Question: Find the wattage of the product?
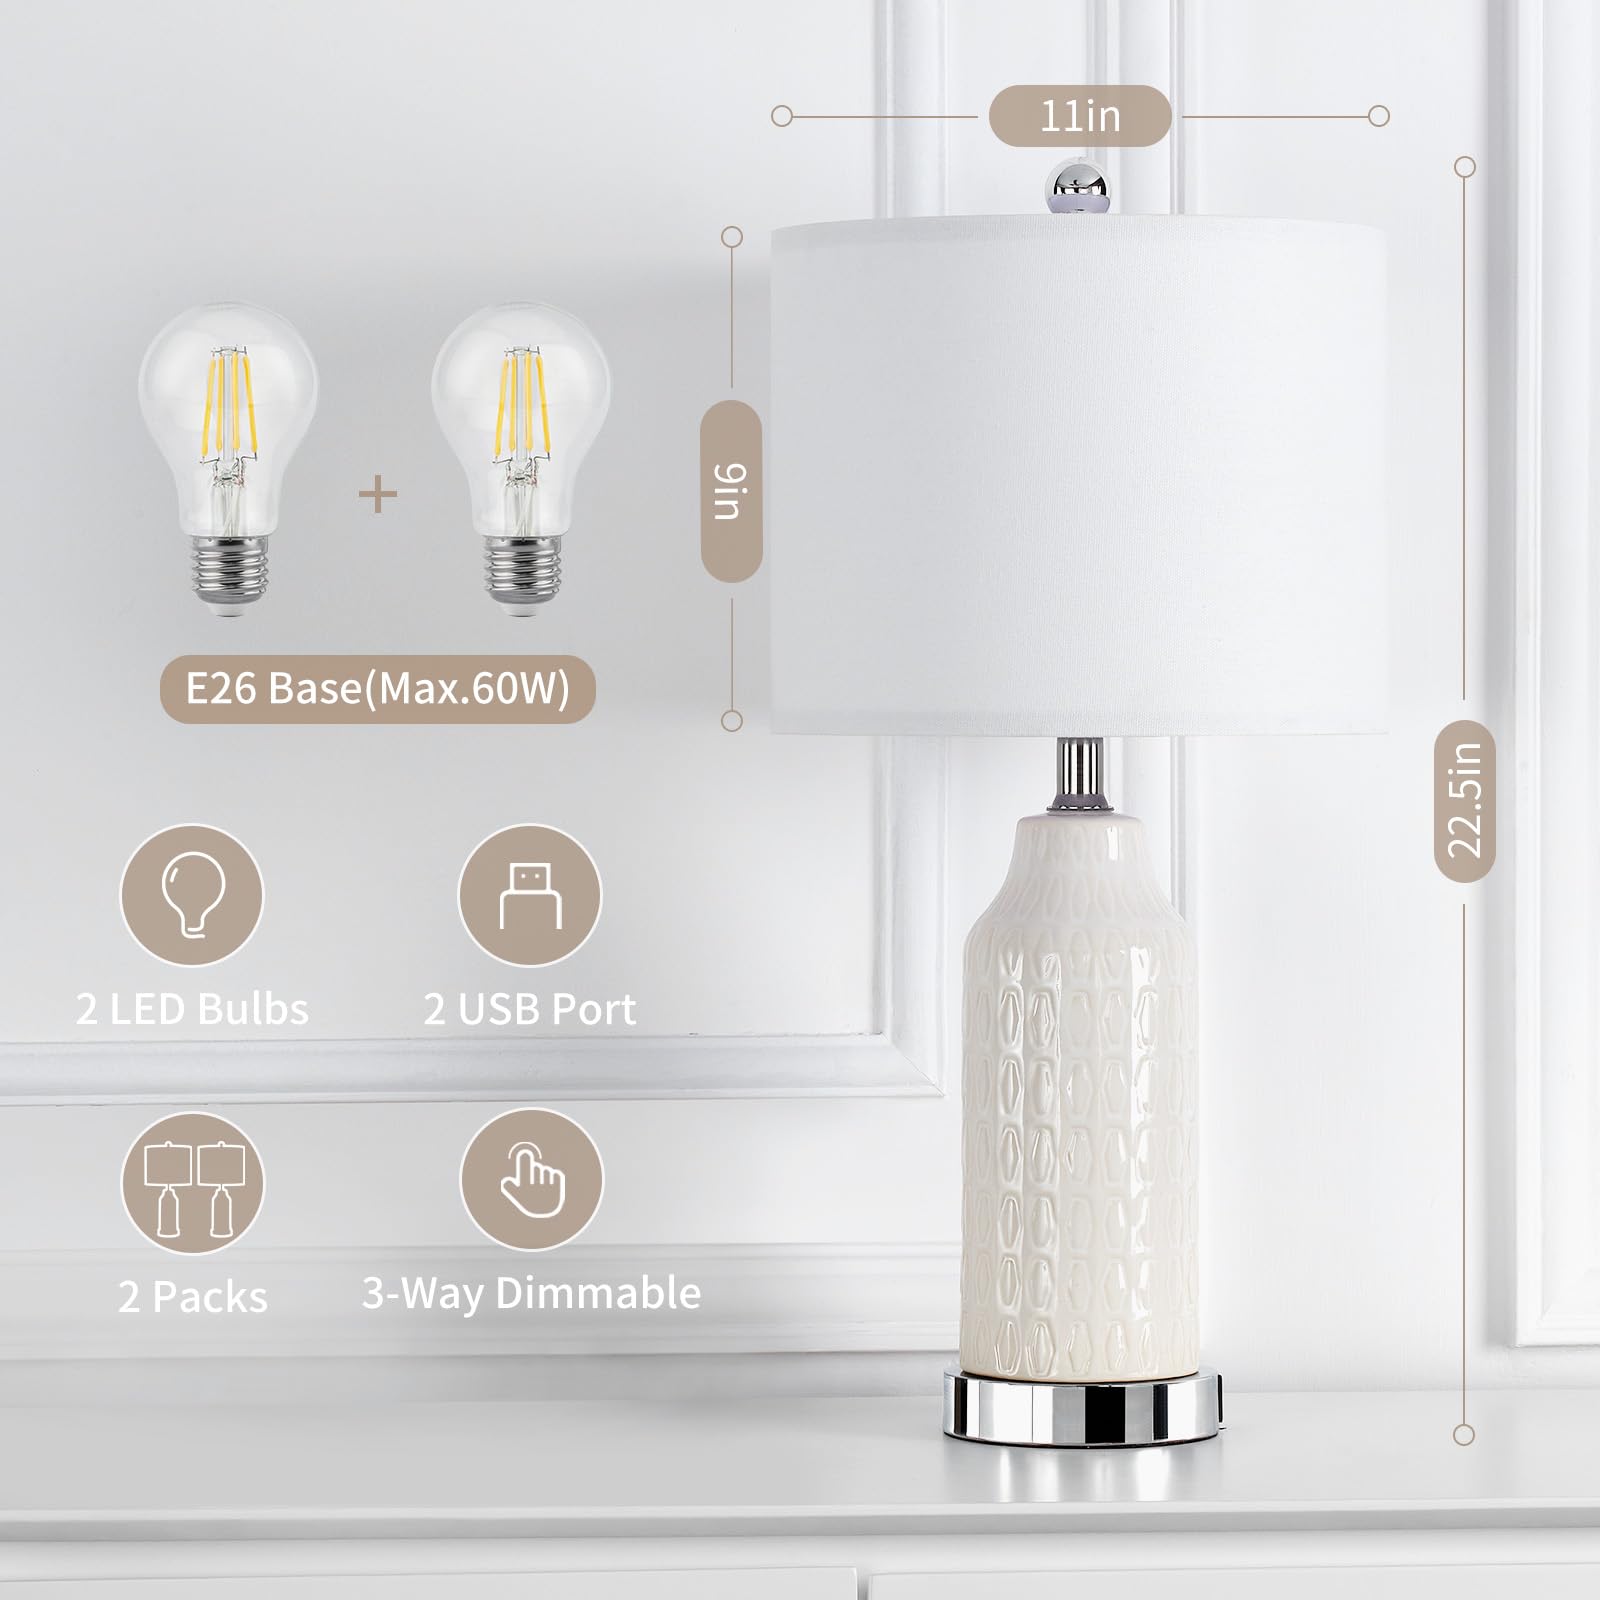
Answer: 60.0 watt